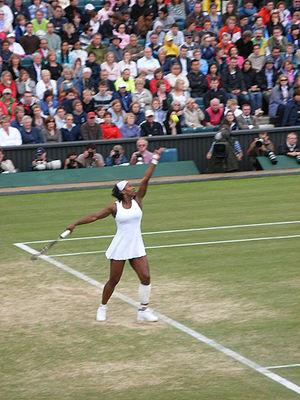
Le tournoi de Wimbledon ou The Championships, souvent abrégé par métonymie en Wimbledon, est un tournoi de tennis se déroulant annuellement dans le quartier éponyme de Londres. Joué depuis le 3 juillet 1877, il est le plus ancien tournoi de tennis au monde. Il est depuis ses débuts organisé par l'All England Lawn Tennis and Croquet Club, un club sportif anglais. D'abord uniquement ouvert aux hommes, il s'ouvre aux femmes en 1884. À partir de 1968 et comme tous les autres tournois, il s'ouvre aux professionnels. Aux côtés du simple messieurs et du simple dames se déroulent aussi des compétitions de double messieurs, double dames et double mixte. Le tournoi fait partie de la catégorie des Grands Chelems au nombre de quatre : l'Open d'Australie, les Internationaux de France de tennis, Wimbledon et l'US Open de tennis. Ce sont les tournois de tennis les plus importants et Wimbledon est souvent considéré comme le plus prestigieux d'entre eux par ceux qui se fondent sur l'histoire.